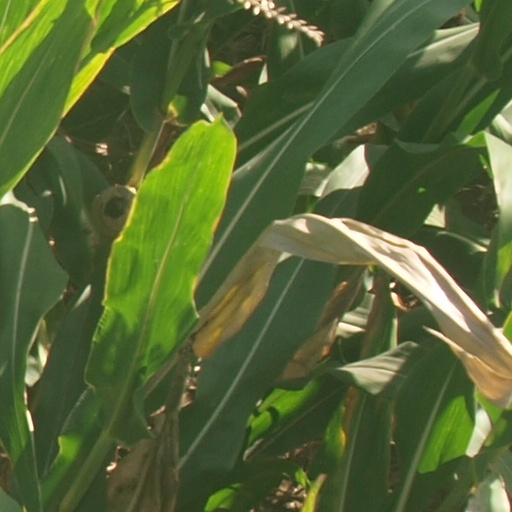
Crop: maize; corn